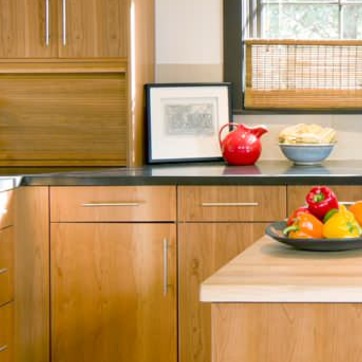
Material: polishedstone